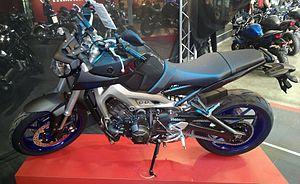
Yamaha MT-09 couleur ""Race Blu"""
La MT-09 est un modèle de motocyclette du constructeur japonais Yamaha inaugurant un nouveau moteur trois cylindres. Sa dénomination « MT » pour « Master of Torque » la classe dans la lignée de la MT-01.